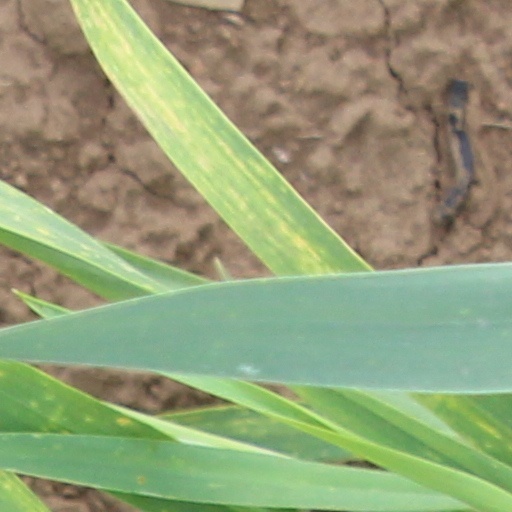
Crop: wheat